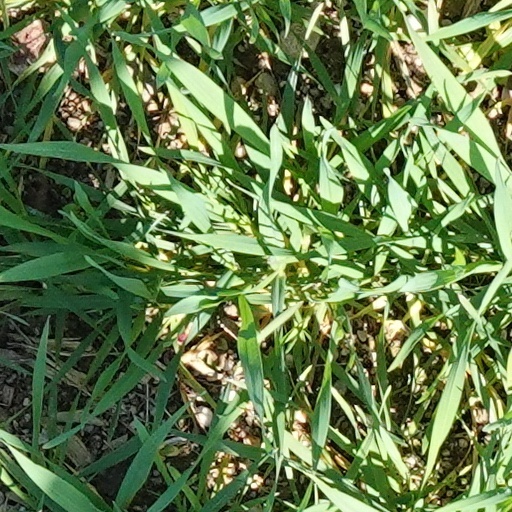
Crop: wheat